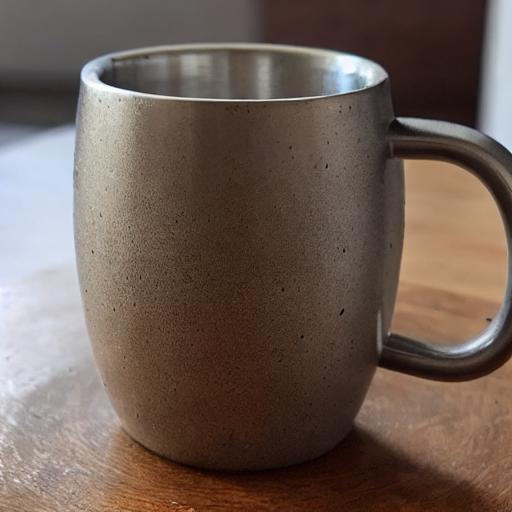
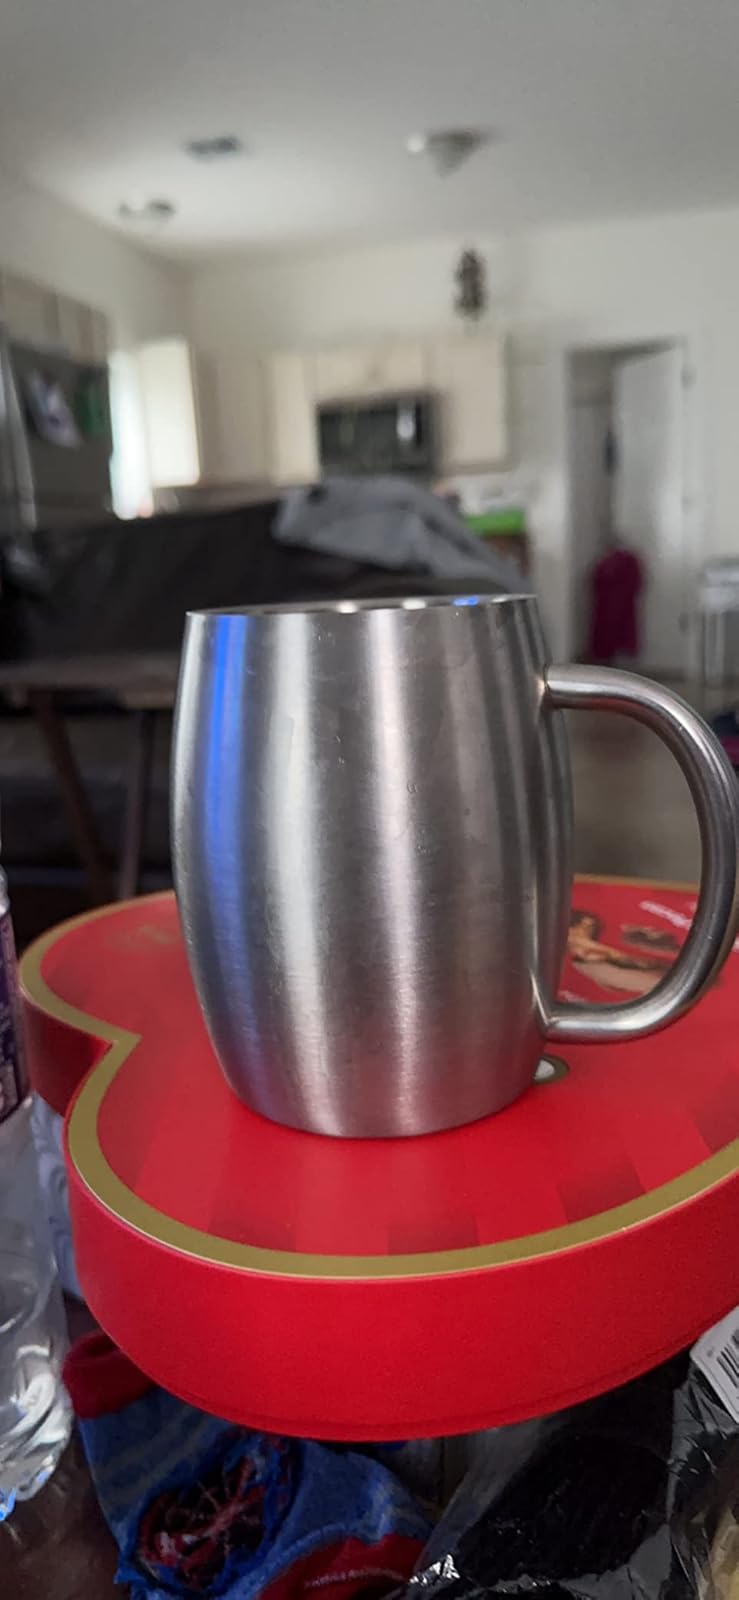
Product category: items_mug
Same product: no